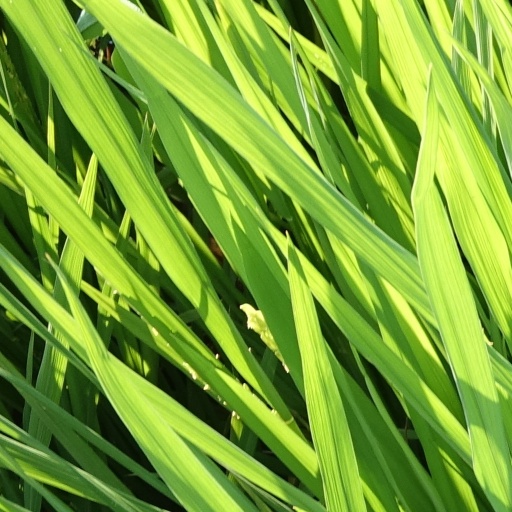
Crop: rice